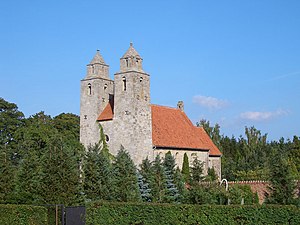
Tveje Merløse Kirke
Tveje Merløse Kirke
Tveje Merløse Kirke, Holbæk
Tveje Merløse Kirke er beliggende i landsbyen Tveje Merløse ca. 3 kilometer syd for Holbæk, men er en af Holbæks bykirker.